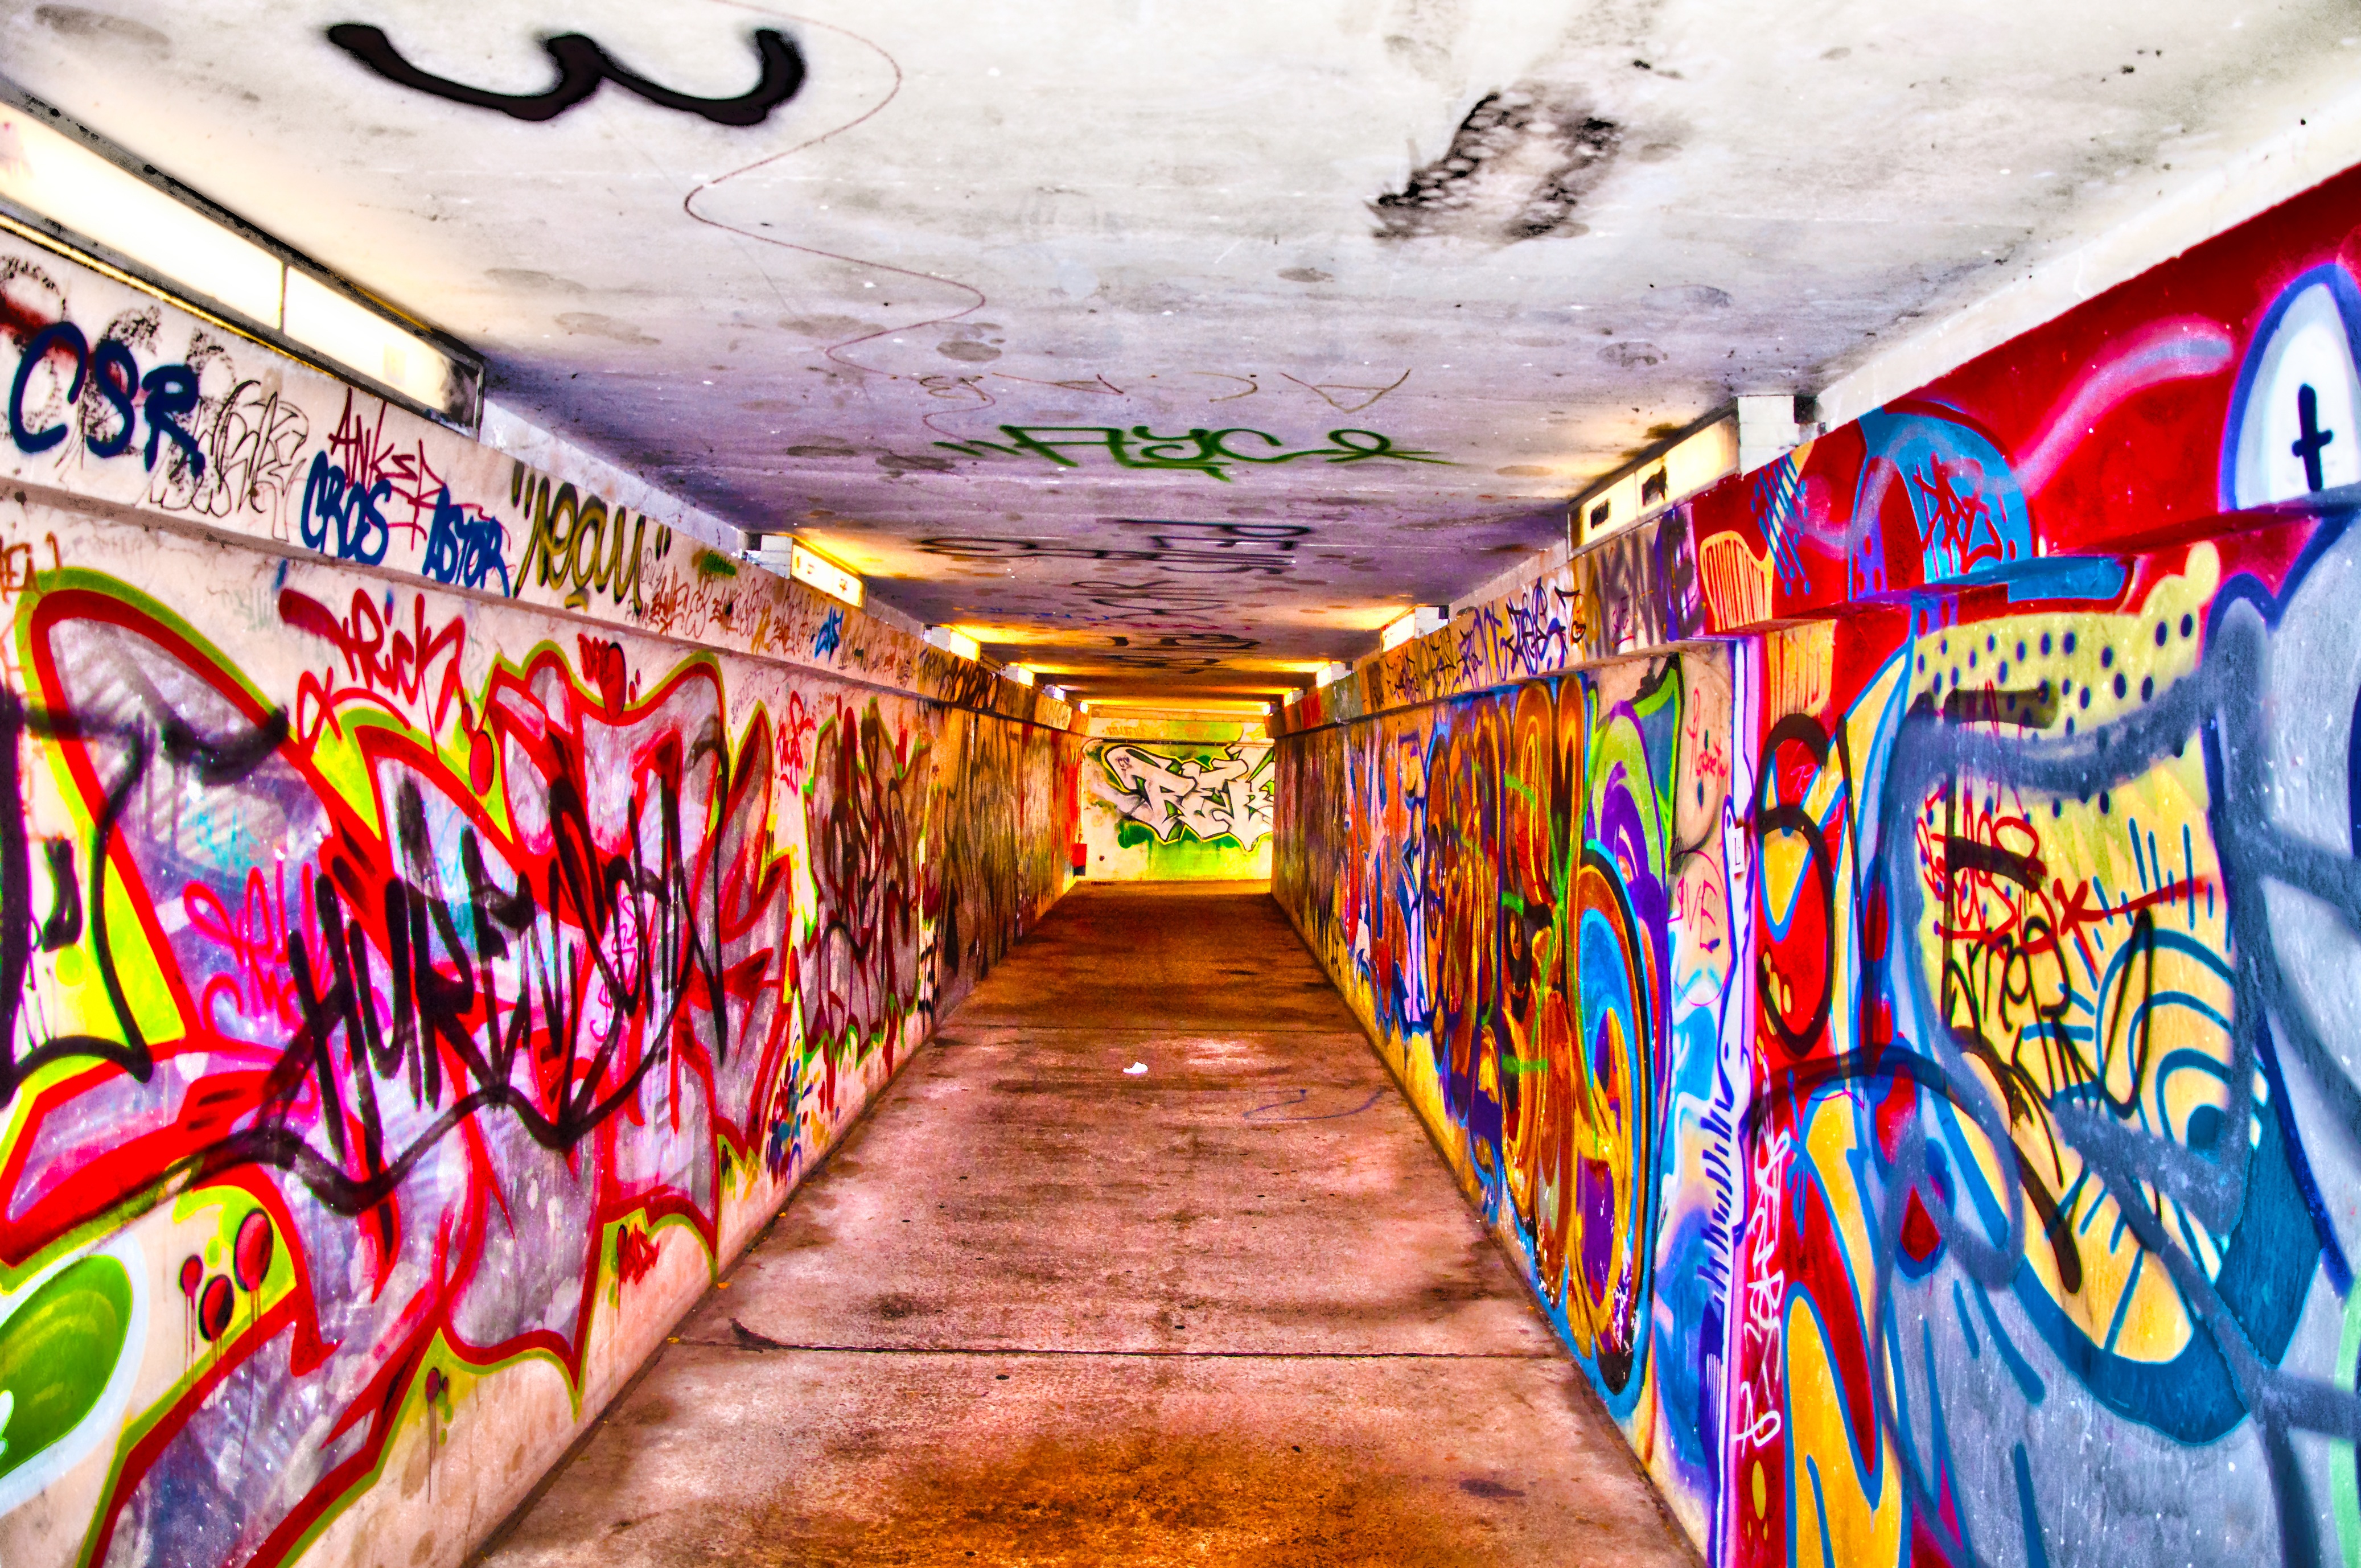
youth, spray, color, graffiti, concrete, artwork, street art, urban art, art, vandalism, creativity, mural, underpass, painted, graphically, pedestrian tunnel, railway underpass